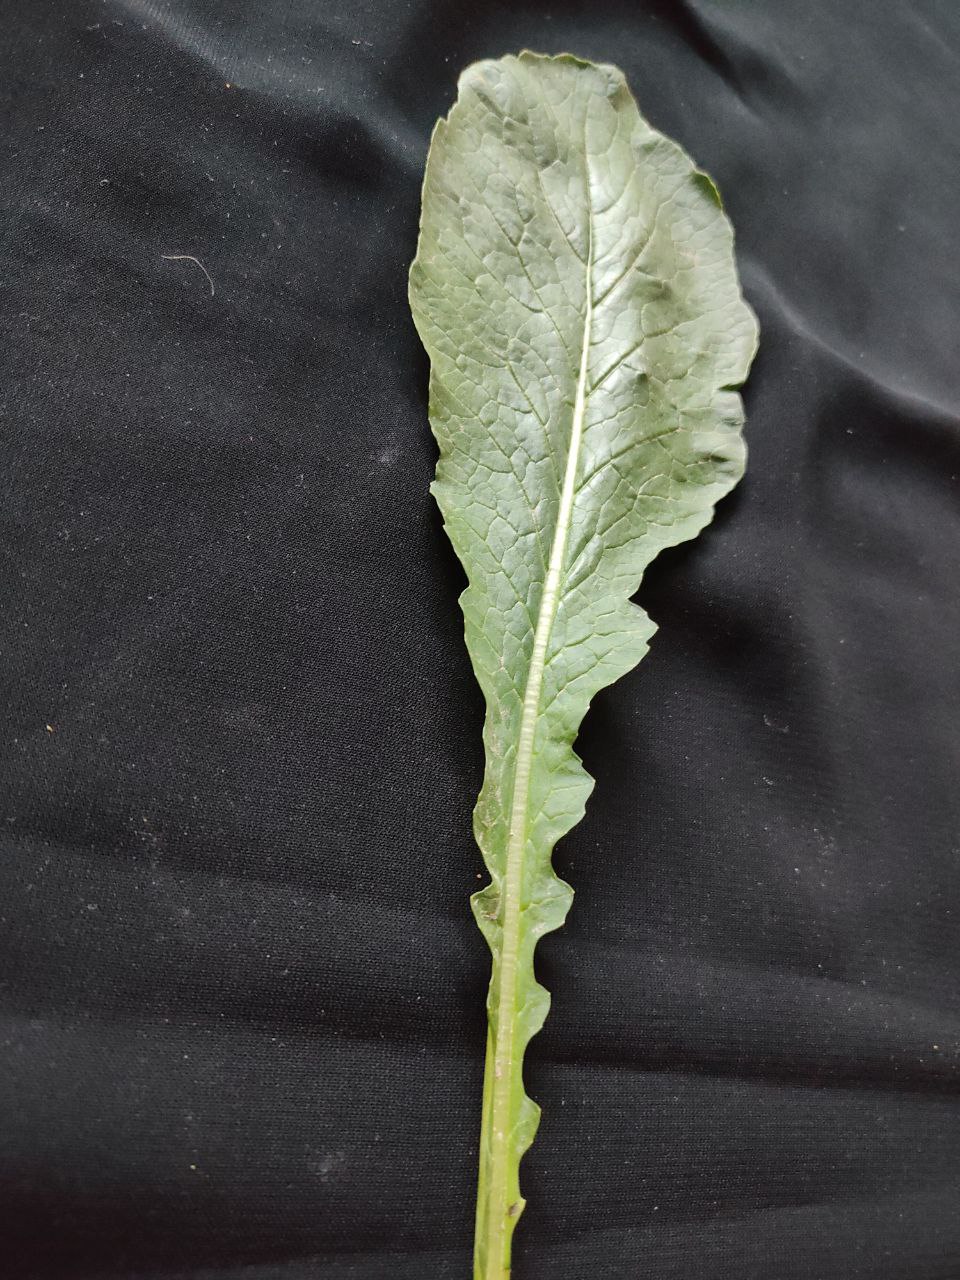
Label: Fresh leaf